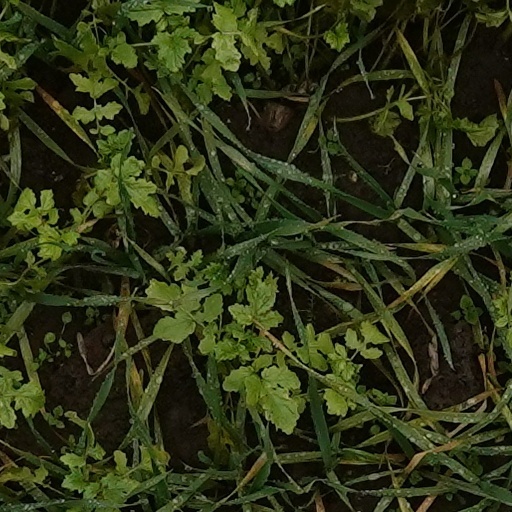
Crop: wheat